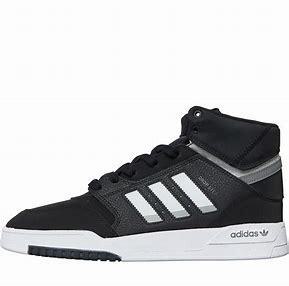
Brand: adidas
Model: originals Adidas Originals Drop Step